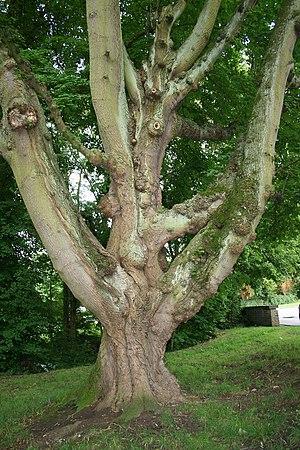
Érable plane (Acer platanoides). Circonférence mesurée à 1m du sol: 428 cm - (2007) Position exacte